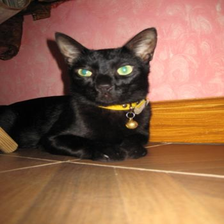
Species: cat
Breed: Bombay